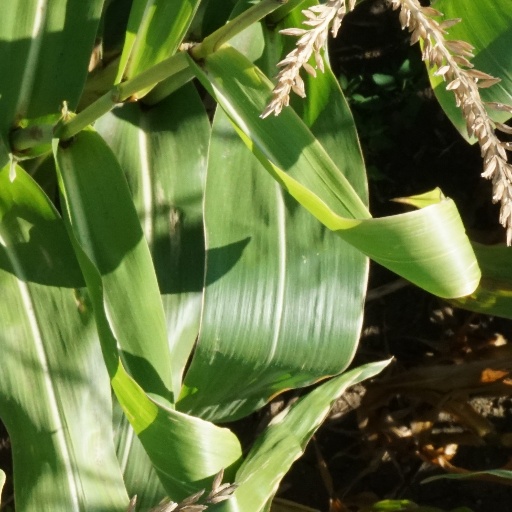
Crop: maize; corn